Xu Beihong

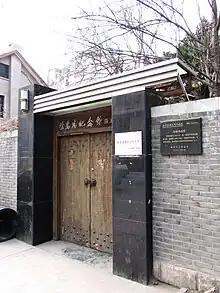
Former residence of Xu Beihong in Nanjing.

Xu was born on 19 July 1895 in Yixing, Jiangsu, during the late Qing dynasty. He began studying classic Chinese works, beginning with calligraphy at the age of six, and Chinese painting at the age of nine. He was taught by his father Xu Dazhang, who was a private school teacher. Xu came from rural Yixing, Jiangsu province. He started from the scratch and in the end became a well-known figure in the world due to his contributions in the art industry.